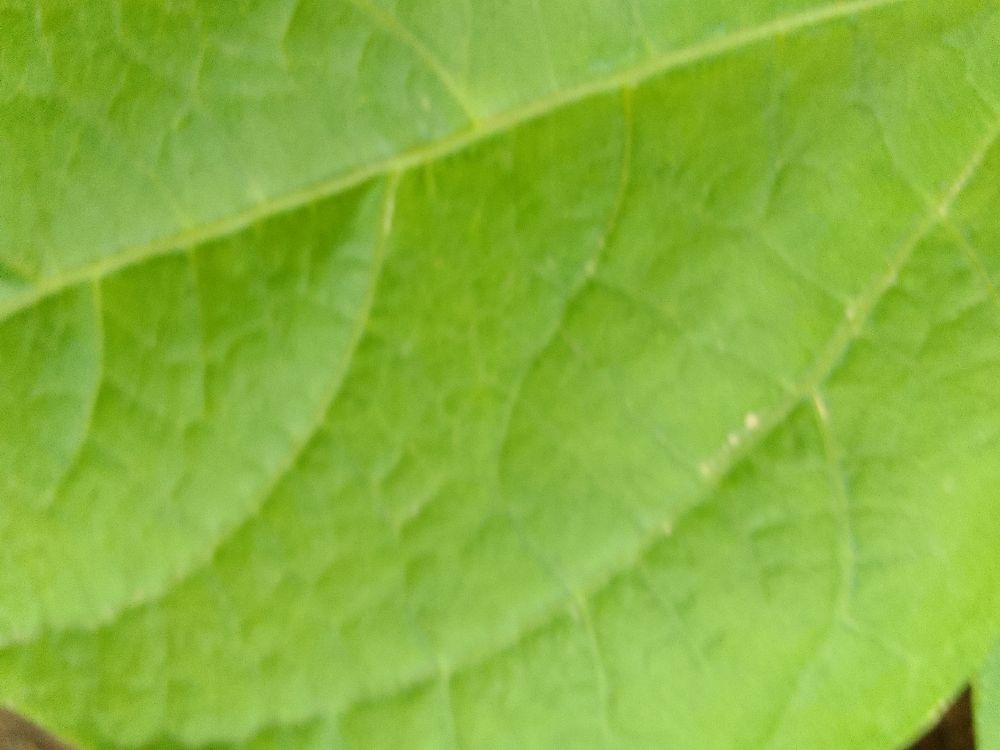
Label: healthy